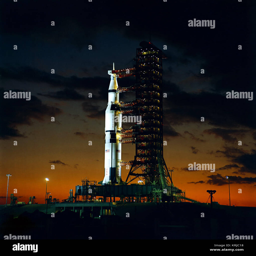
space mission on the night before launch